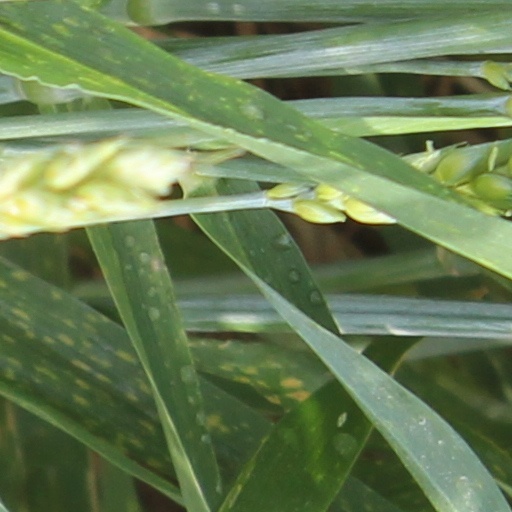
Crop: wheat